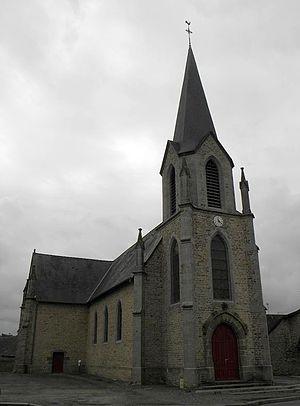
Église Saint-Pierre et de l'Immaculée-Conception de Mecé (35).
Mecé est une commune française située dans le département d'Ille-et-Vilaine en Région Bretagne, peuplée de 608 habitants.